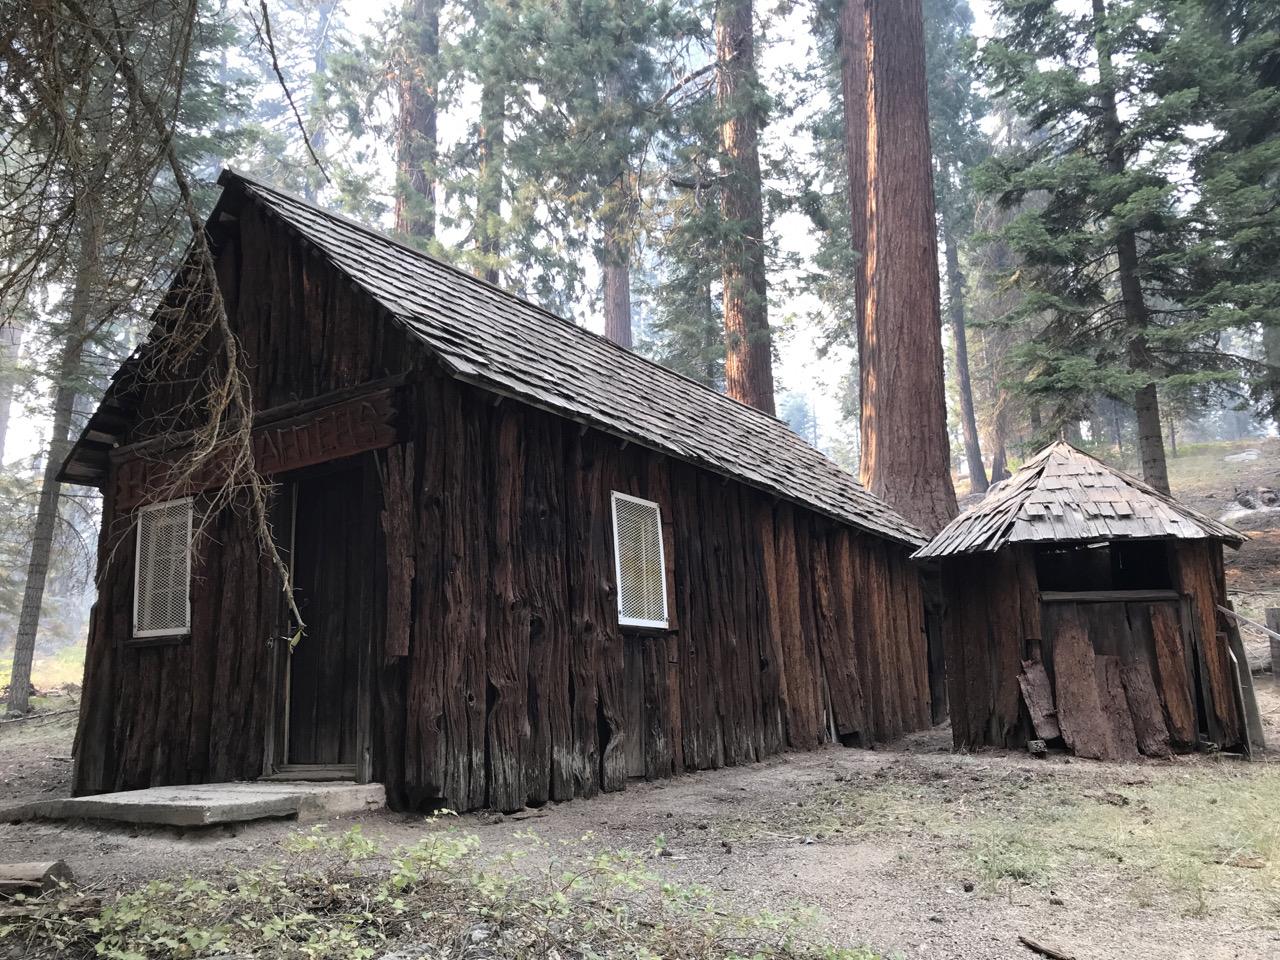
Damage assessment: no_damage